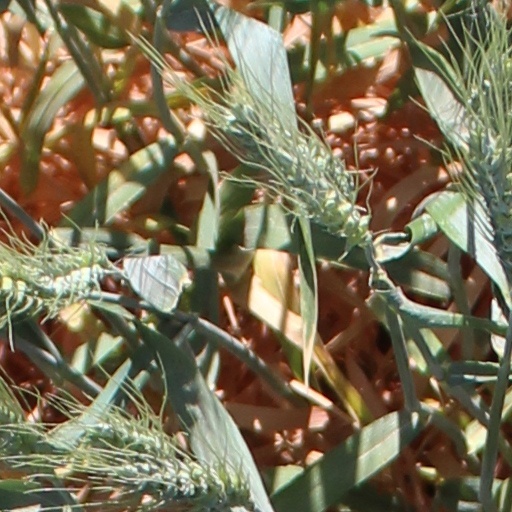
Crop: wheat